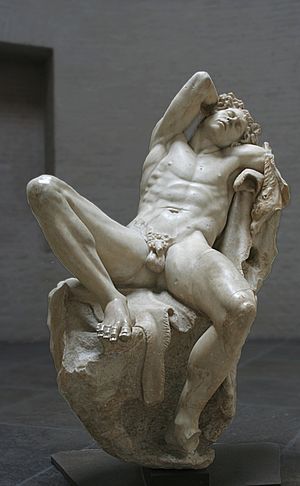
Satyr / Galleri
Satyrer, græske fabelvæsener, skovdæmoner, mænd med hesteben og -hale, der ledsager vinguden Dionysos og jagter nymfer og mænader.